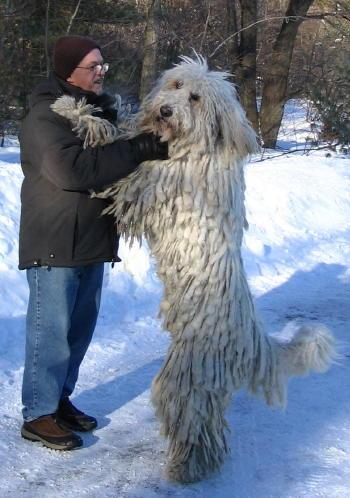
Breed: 318-n000115-komondor